Russia in the Eurovision Song Contest 1995

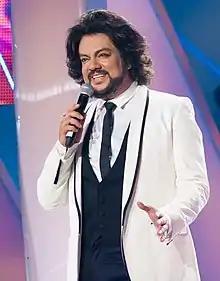
Philipp Kirkorov "(pictured in 2015)" was selected to represent Russia in the Eurovision Song Contest 1995

"Evrovidenie "Pesnya-95"" was the national final format developed by ORT in order to select Russia's entry for the Eurovision Song Contest 1995. The competition was aired on 30 April 1995 on ORT. Eight songs competed and the winner was set to be selected by the votes of an expert jury panel. In the end, the jury came to the conclusion that none of the participants deserves to represent Russia and therefore final ended without a winner.